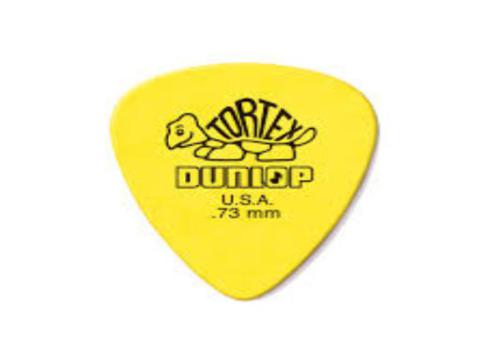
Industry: Leisure